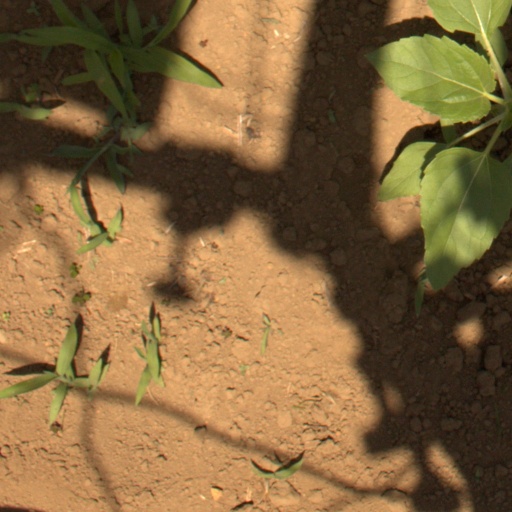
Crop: Jerusalem artichoke